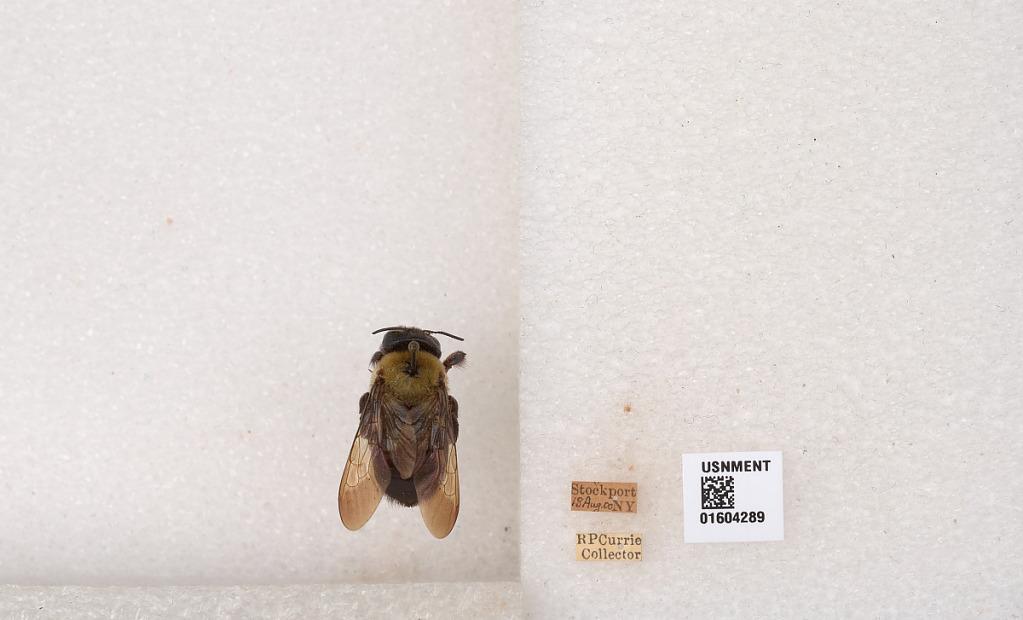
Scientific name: Xylocopa (Xylocopoides) virginica virginica (Linnaeus)
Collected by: R. Currie
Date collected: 2000-8-18
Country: United States
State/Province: New York
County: Columbia
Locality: Stockport
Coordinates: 42.3167, -73.75